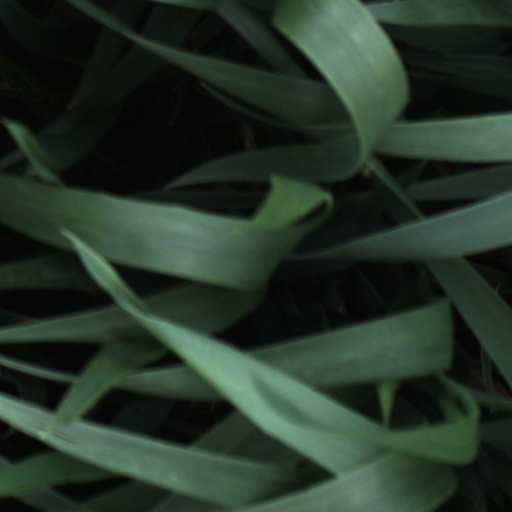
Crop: wheat